KU Leuven

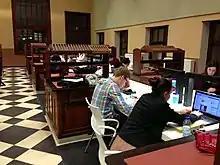
Students study in learning center AGORA at KU Leuven.

The Catholic University of Leuven was founded in 1834 in Mechelen by the bishops of Belgium, after an official Papal Brief of Pope Gregory XVI. This new Catholic university stayed only briefly in Mechelen, as the bishops already moved the university headquarters to Leuven on 1 December 1835, where it took the name Catholic University of Leuven. This occurred after the closure of the State university of Leuven in 1835, where many professors of the old University of Leuven had taught. KU Leuven is generally (but controversially) identified as a continuation of the older institution; controversy lays in the fact that this link to the old University cannot be maintained from a purely juridical perspective as the old University was suppressed under French rule. In its statutes, KU Leuven officially declares against the rulings of the Court of Cassation and the Cour d'Appel, to be the continuation of the Studium Generale Lovaniense established in 1425, and together with UCLouvain it sets out to celebrate its 600th anniversary in 2025. The original establishment during medieval times and subsequent re-foundation at a later period represents a fate shared by the University of Leuven (KU Leuven) with several other well-known European universities that experienced the upheavals of revolutionary times. In 1920, the Catholic University of Leuven for the first time admitted female students, lagging some 40 years behind the Belgian universities of Brussels, Liège and Ghent.